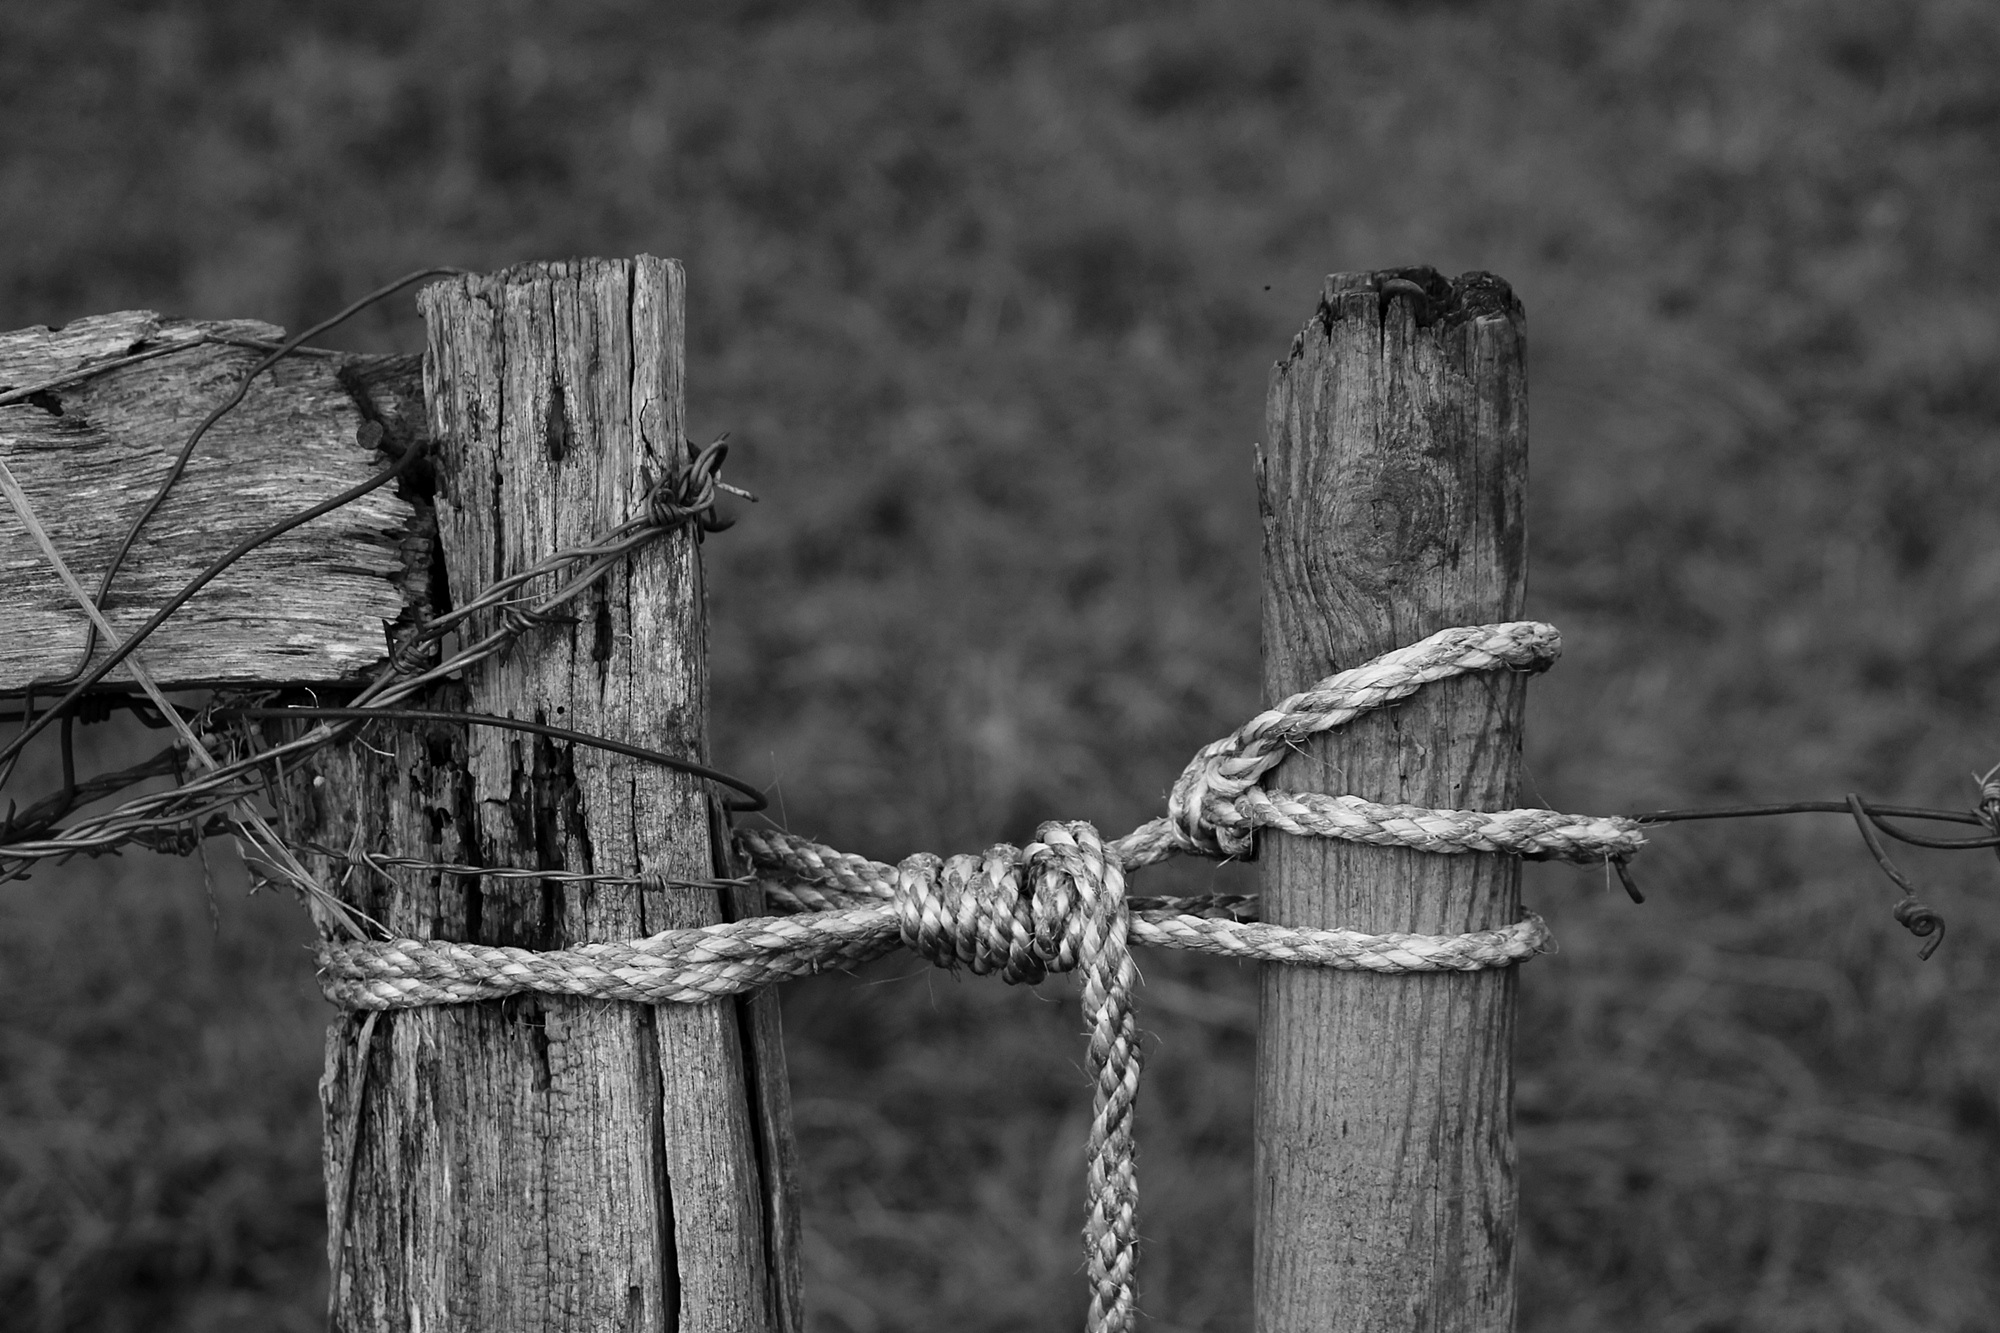
tree, nature, branch, rope, wing, fence, barbed wire, black and white, wood, farm, photography, leaf, old, bar, rural, pile, pasture, soil, black, agriculture, monochrome, door, goal, twig, weathered, close up, input, country life, garden gate, goal post, monochrome photography, outdoor structure, wire fencing, home fencing